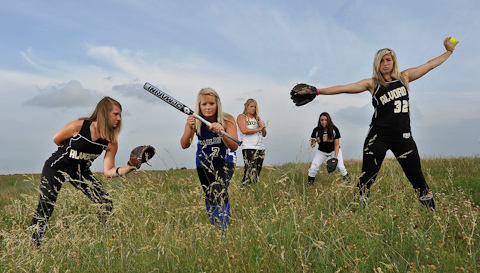
một số người phụ nữ đang cầm dụng cụ bóng chày tạo dáng chụp hình